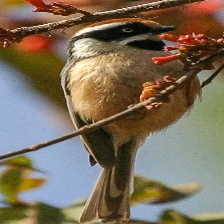
Species: BLACK THROATED BUSHTIT
Scientific name: AEGITHALOS CONCINNUS